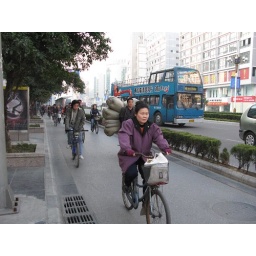
Peak hour in Guilin - more bikes than cars and buses on the road, good to see!